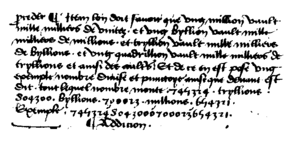
L’algèbre nouvelle, logistique ou analyse spécieuse, est un projet de formalisation de l’écriture algébrique réalisé par François Viète et par ses successeurs. L'acte fondateur en est la parution chez Jamet Mettayer de l'In artem analyticem isagoge. Son apparition conduit, fin XVIᵉ – début XVIIᵉ siècle, à l'abandon progressif de l'algèbre rhétorique. Ce formalisme a évolué selon les rédacteurs, notamment sous l'impulsion d'Anderson, de Vaulezard, de James Hume de Godscroft et de Pierre Hérigone. Lorsqu'en 1637, René Descartes illustre sa méthode par un traité de géométrie, le philosophe achève cette révolution. En supprimant les contraintes d'homogénéité introduites par Viète, il fournit à l'algèbre sa forme littérale actuelle.
Nicolas Chuquet, né probablement entre 1445 et 1455 à Paris et mort en 1488 à Lyon, est un mathématicien français.